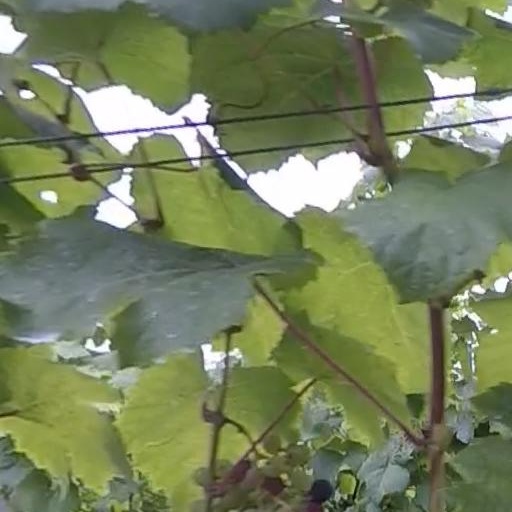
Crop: grape